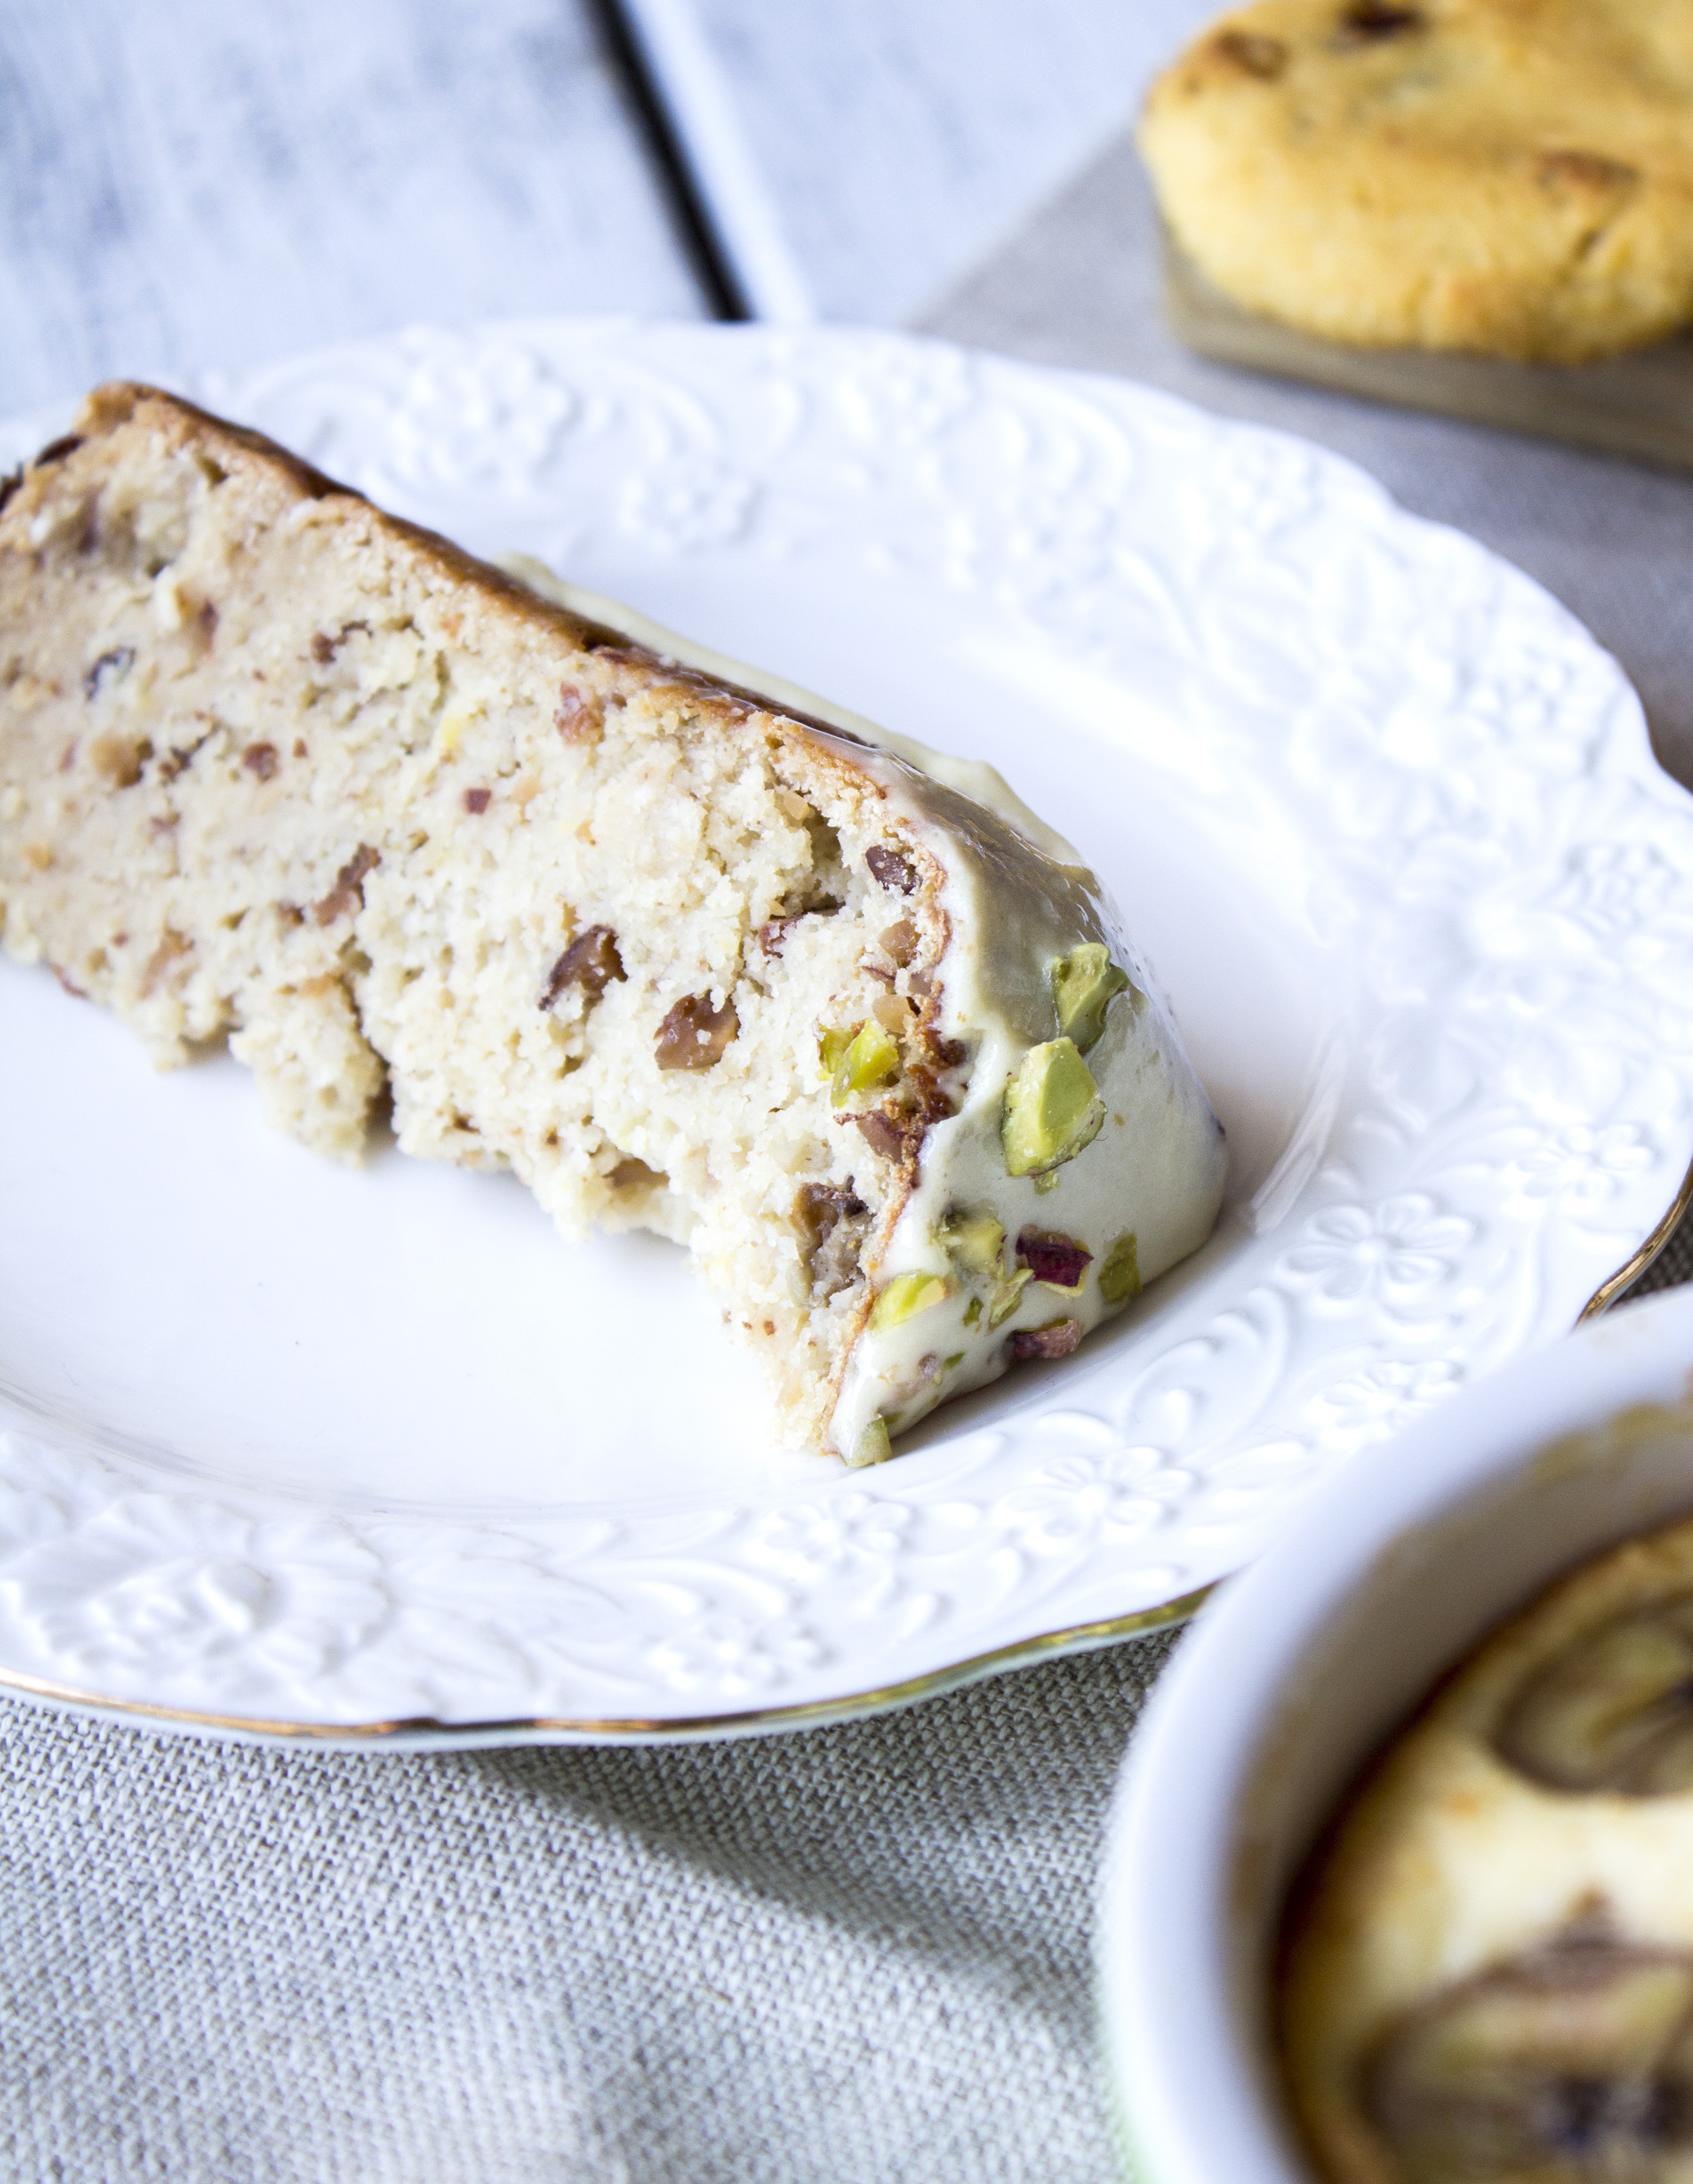
table, plant, fruit, dish, meal, food, spring, produce, vegetable, holiday, kitchen, breakfast, baking, dessert, cuisine, dairy product, easter, baked goods, flowering plant, easter cake, easter baking, sour cream, land plant